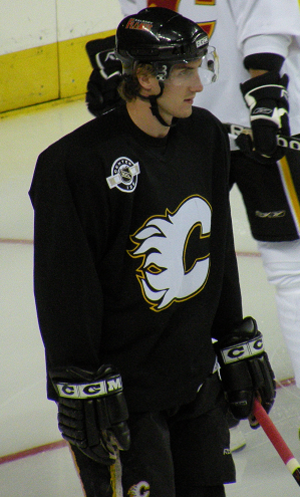
Matt Pelechw est un joueur professionnel canadien de hockey sur glace.